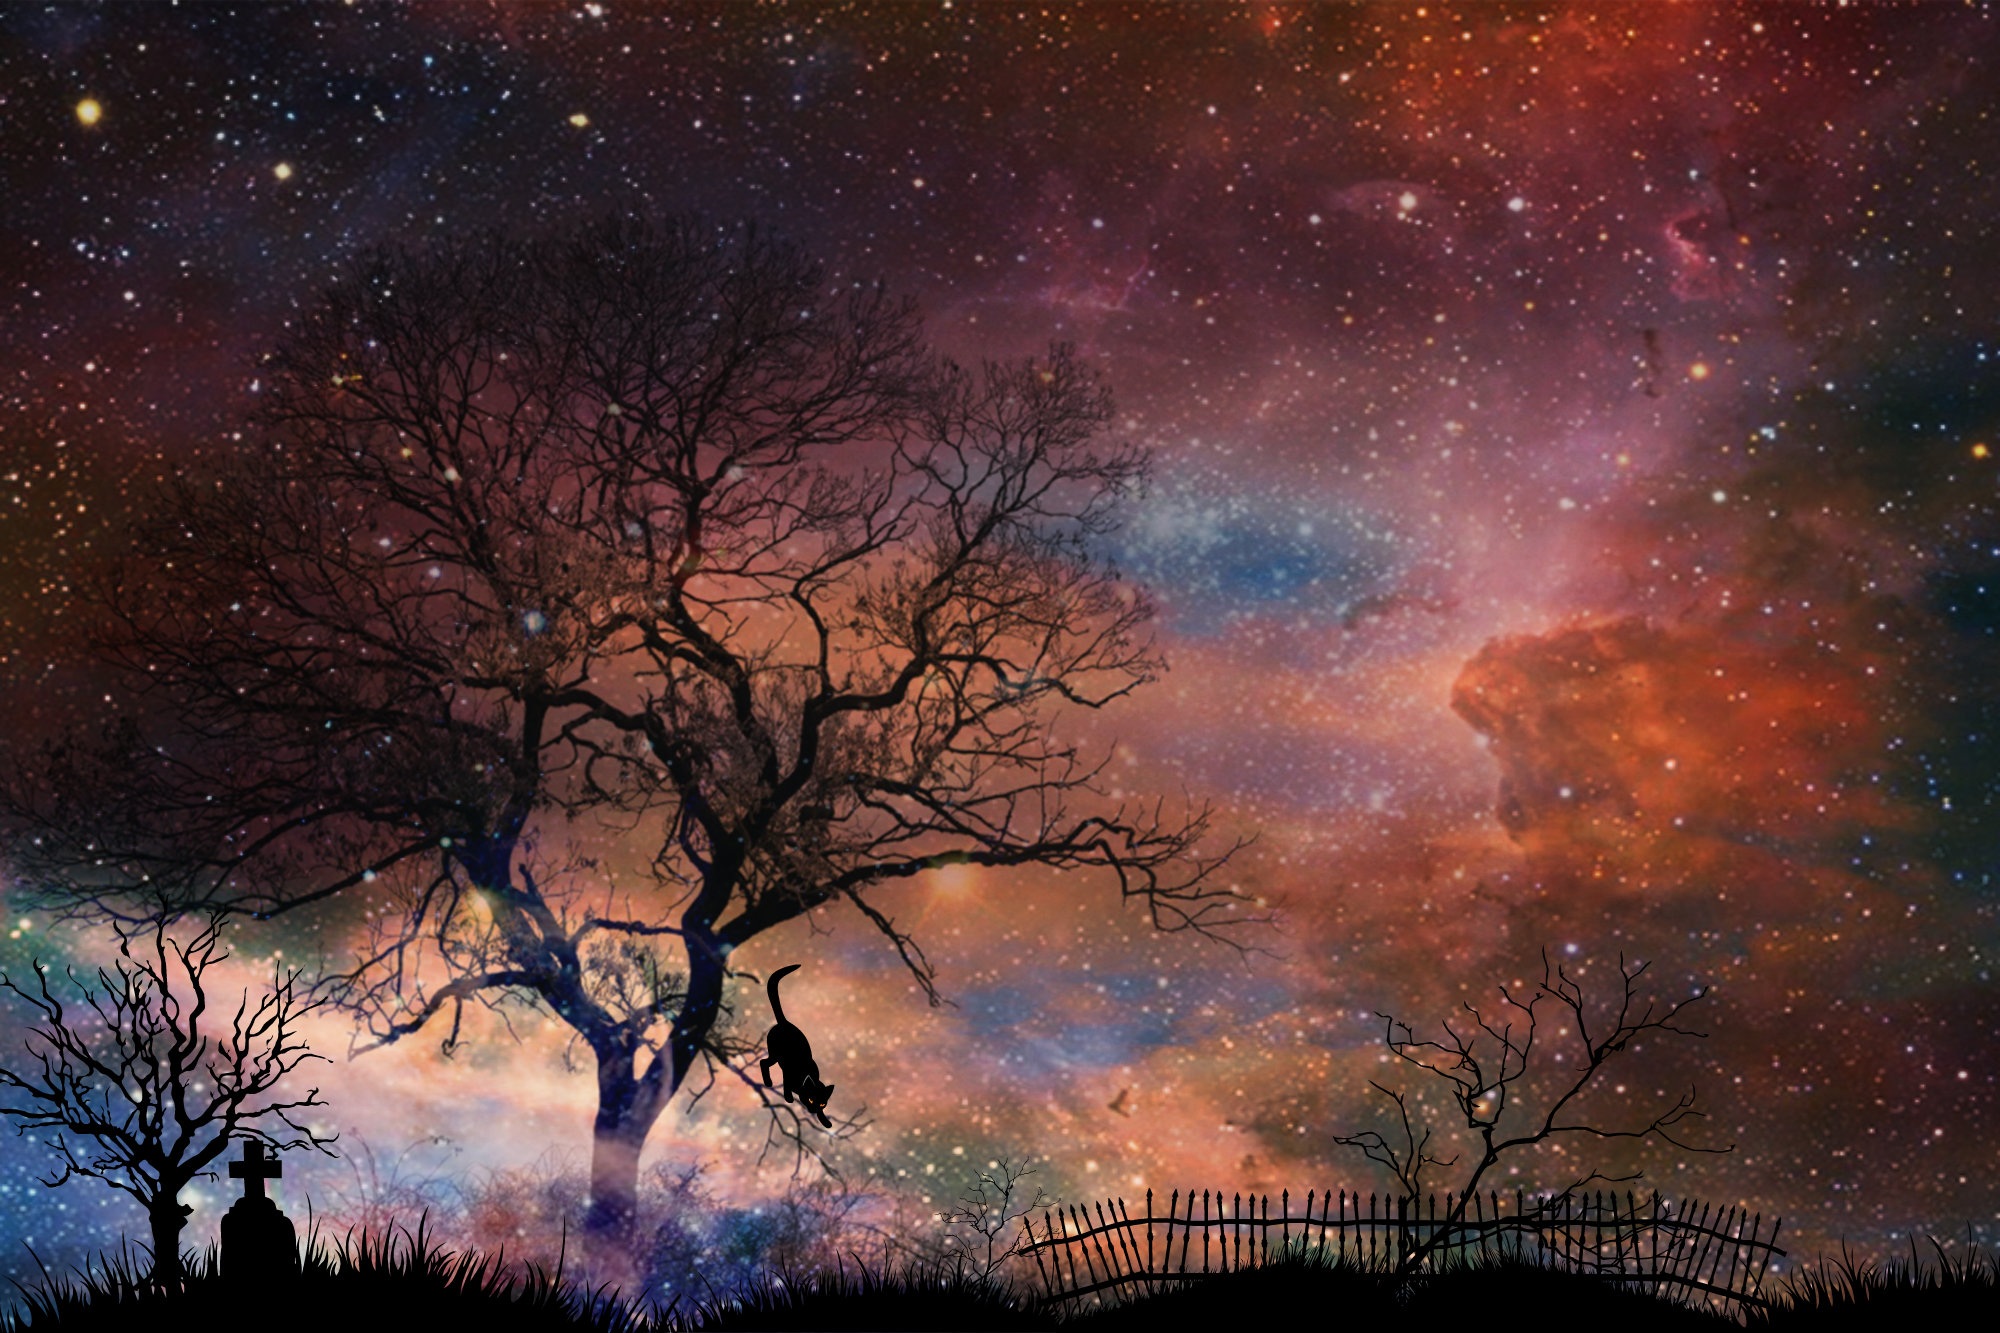
landscape, outline, light, sky, star, atmosphere, animal, mystical, cat, weather, shadow, cemetery, tombstone, climb, nebula, trees, aesthetic, universe, loneliness, branches, starry sky, weird, creepy, surreal, scene, gloomy, fantasy, gnarled, mood, midnight, backdrop, shilouette, photo montage, shadow play, astronomical object, crotch